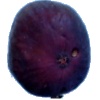
Label: Fig 1